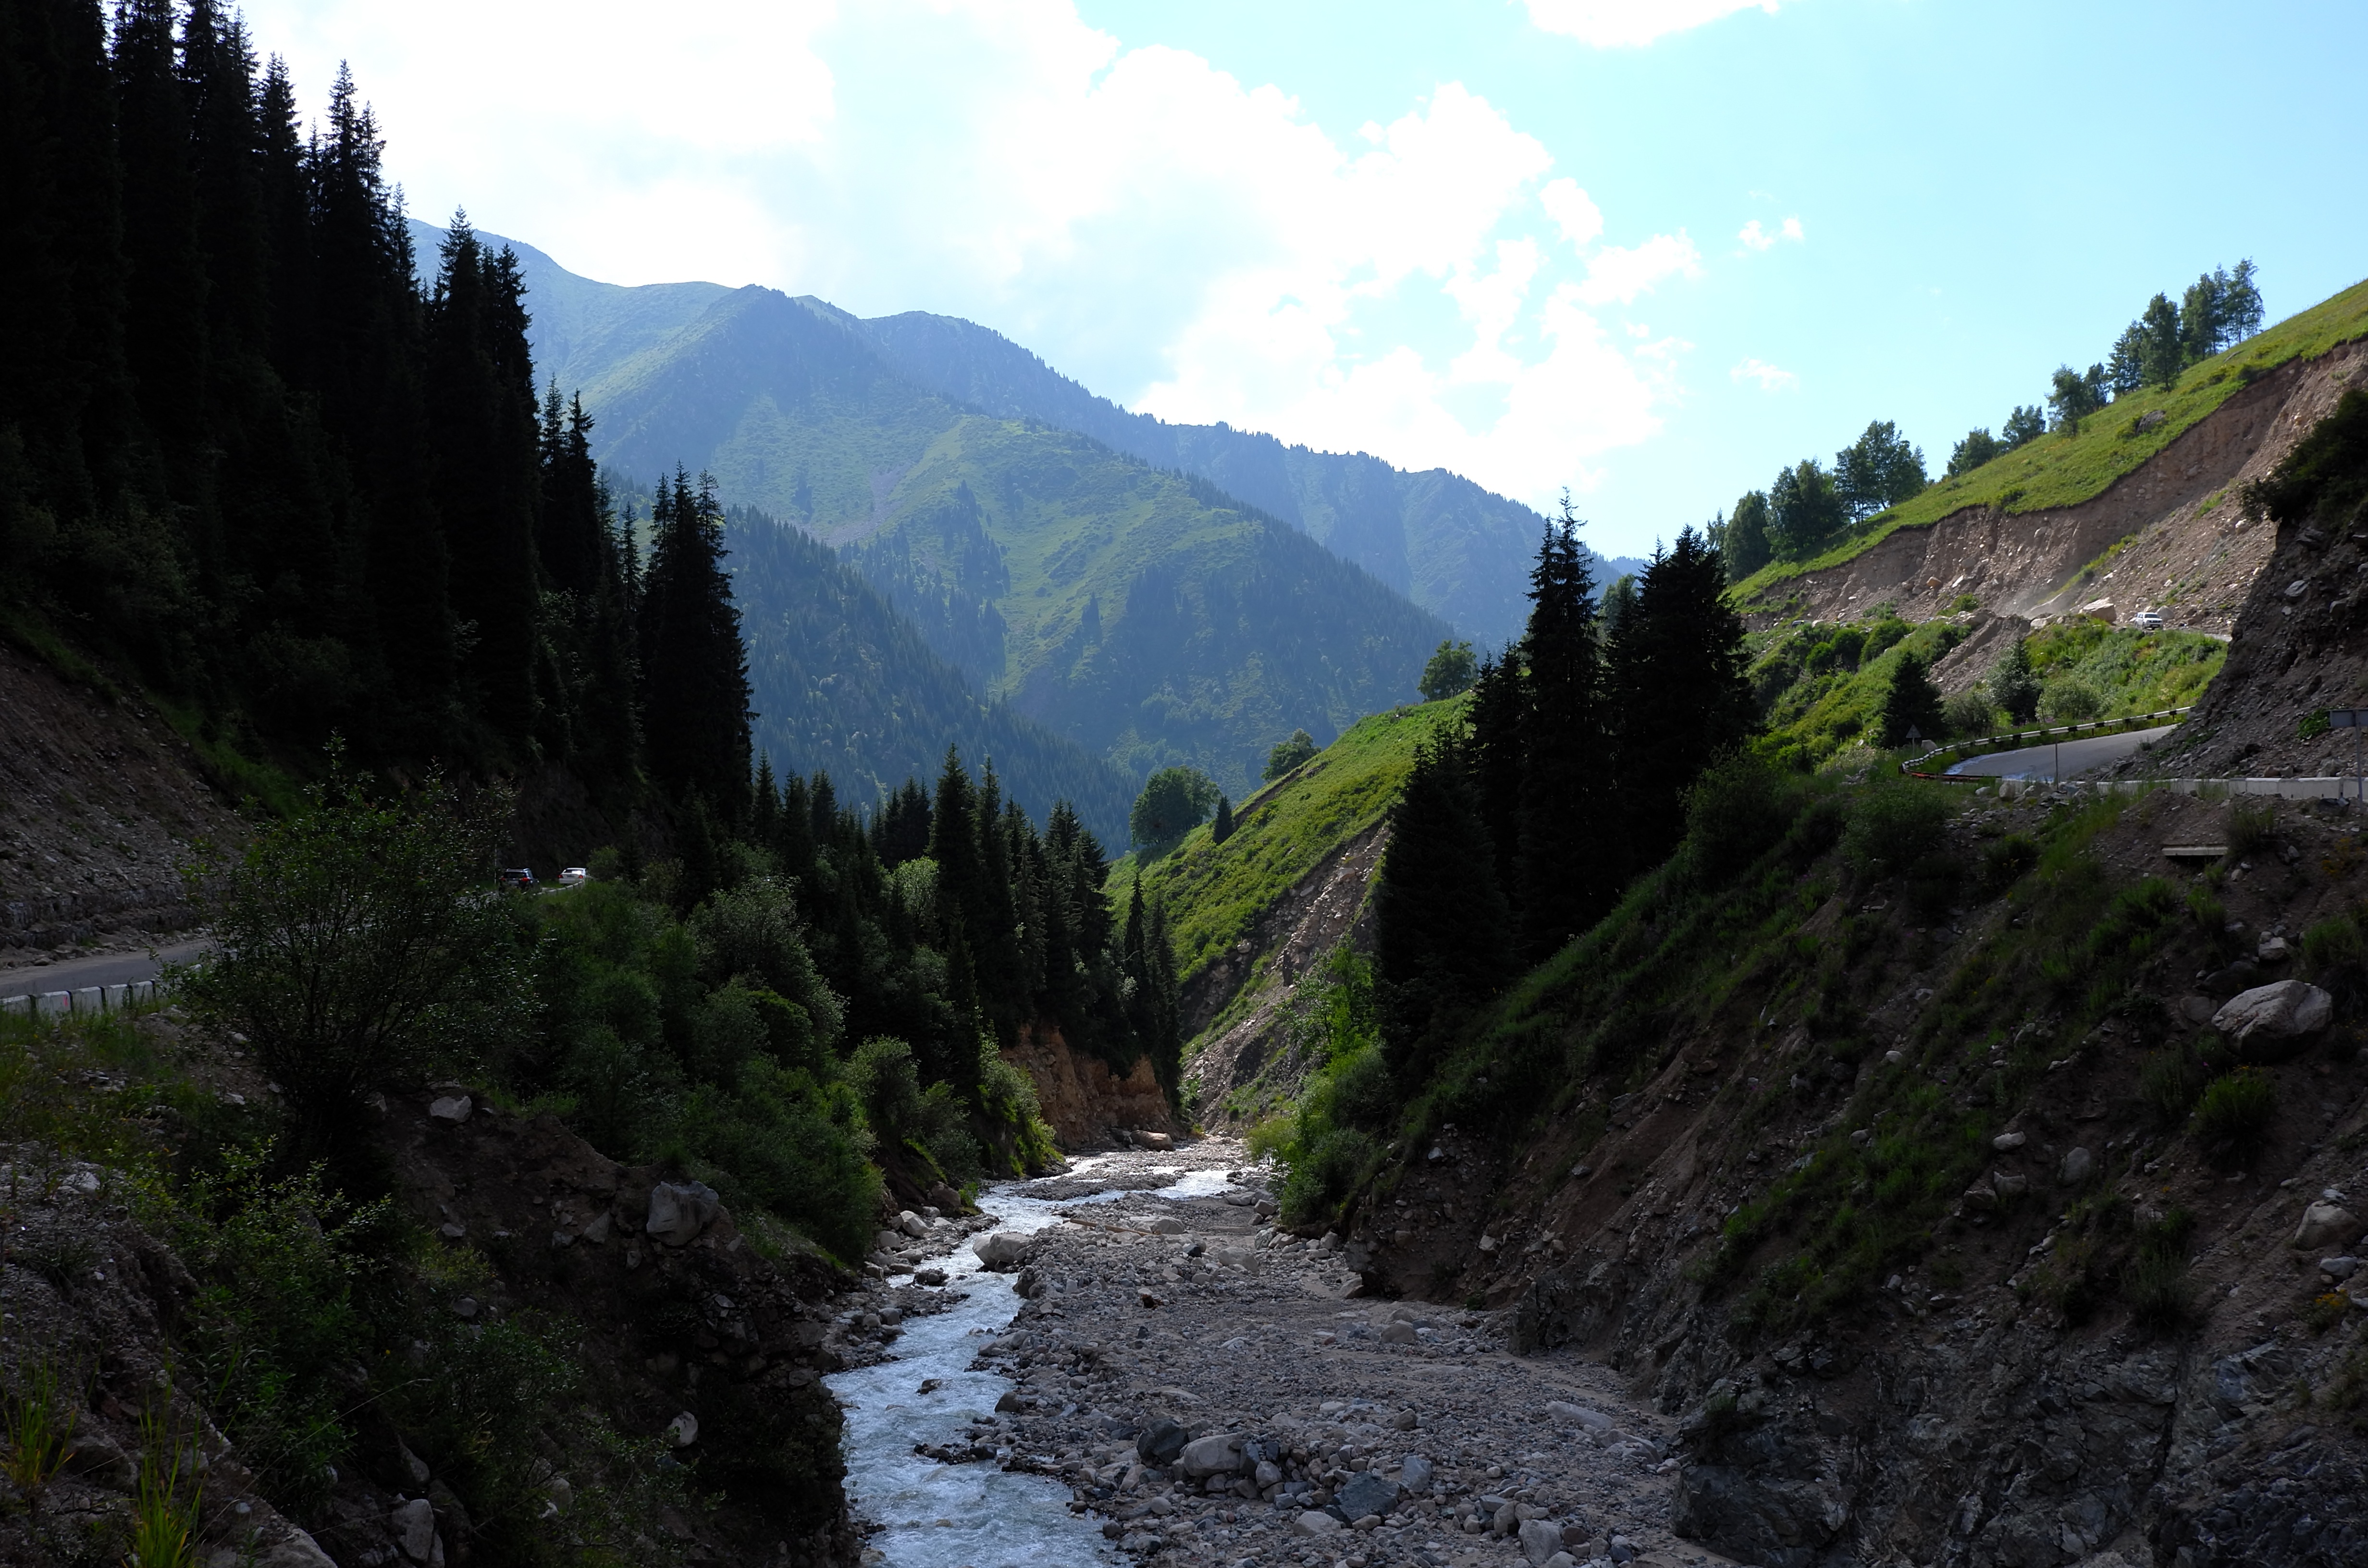
landscape, nature, wilderness, walking, mountain, hiking, trail, adventure, valley, mountain range, terrain, ridge, alps, backpacking, ravine, plateau, landform, mountain pass, geographical feature, mountainous landforms, geological phenomenon